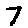
Label: 7